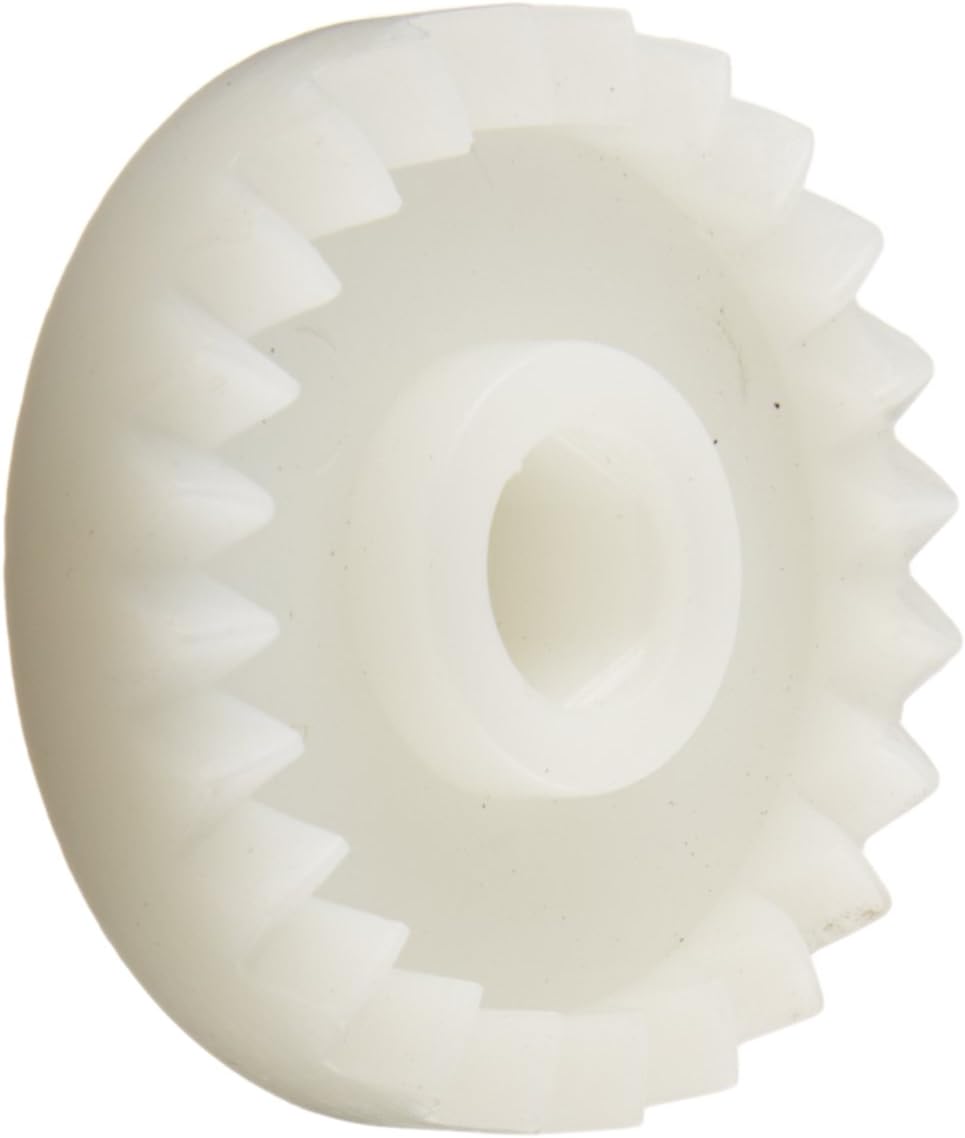
Shark 93 Ammco Shear Gear
Category: Tools & Home Improvement
Product Description We have been a supplier/manufacturer to the Automotive Aftermarket since 1983. Our products are designed with the professional mechanic, technician, welder, or fabricator in mind. All of our products are manufactured for professional or production use; and many are made in our own facility in Rockford, MN. From the Manufacturer Ammco shear gear. Our full line of Welding Supplies and Accessories include electrodes, wire, abrasives, wire wheels, accessories for cutting and welding; as well as helmets, goggles, glasses and face shields. We also offer welding blankets, screens, protective clothing and many other items which complement our welding line.
Features: Ammco style replacement shear gear | Designed to fail and be replaced | For use on Ammco 3000 and 4000 machines | Easy to use | Durable and long lasting